Idiot's Delight (film)

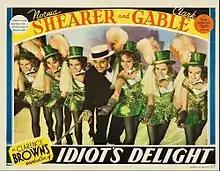
Lobby card

In an effort to make the play, staged entirely in the hotel lounge, less wordy and more attractive to watch on the screen, Sherwood wrote the script for MGM with 167 scenes on 42 sets. The Internet Movie Database says that Vicki Baum, most famous for Grand Hotel, did uncredited work on the screenplay.